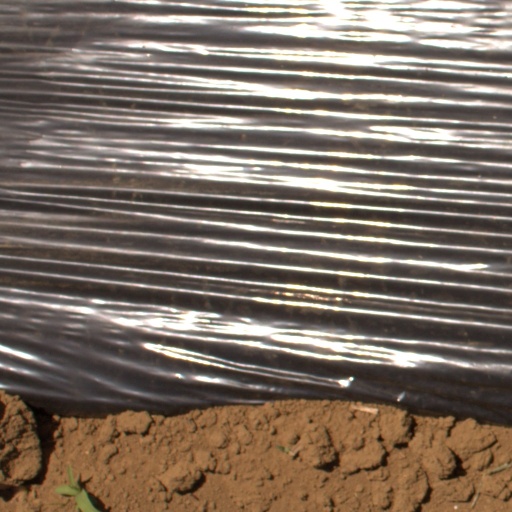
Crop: Jerusalem artichoke